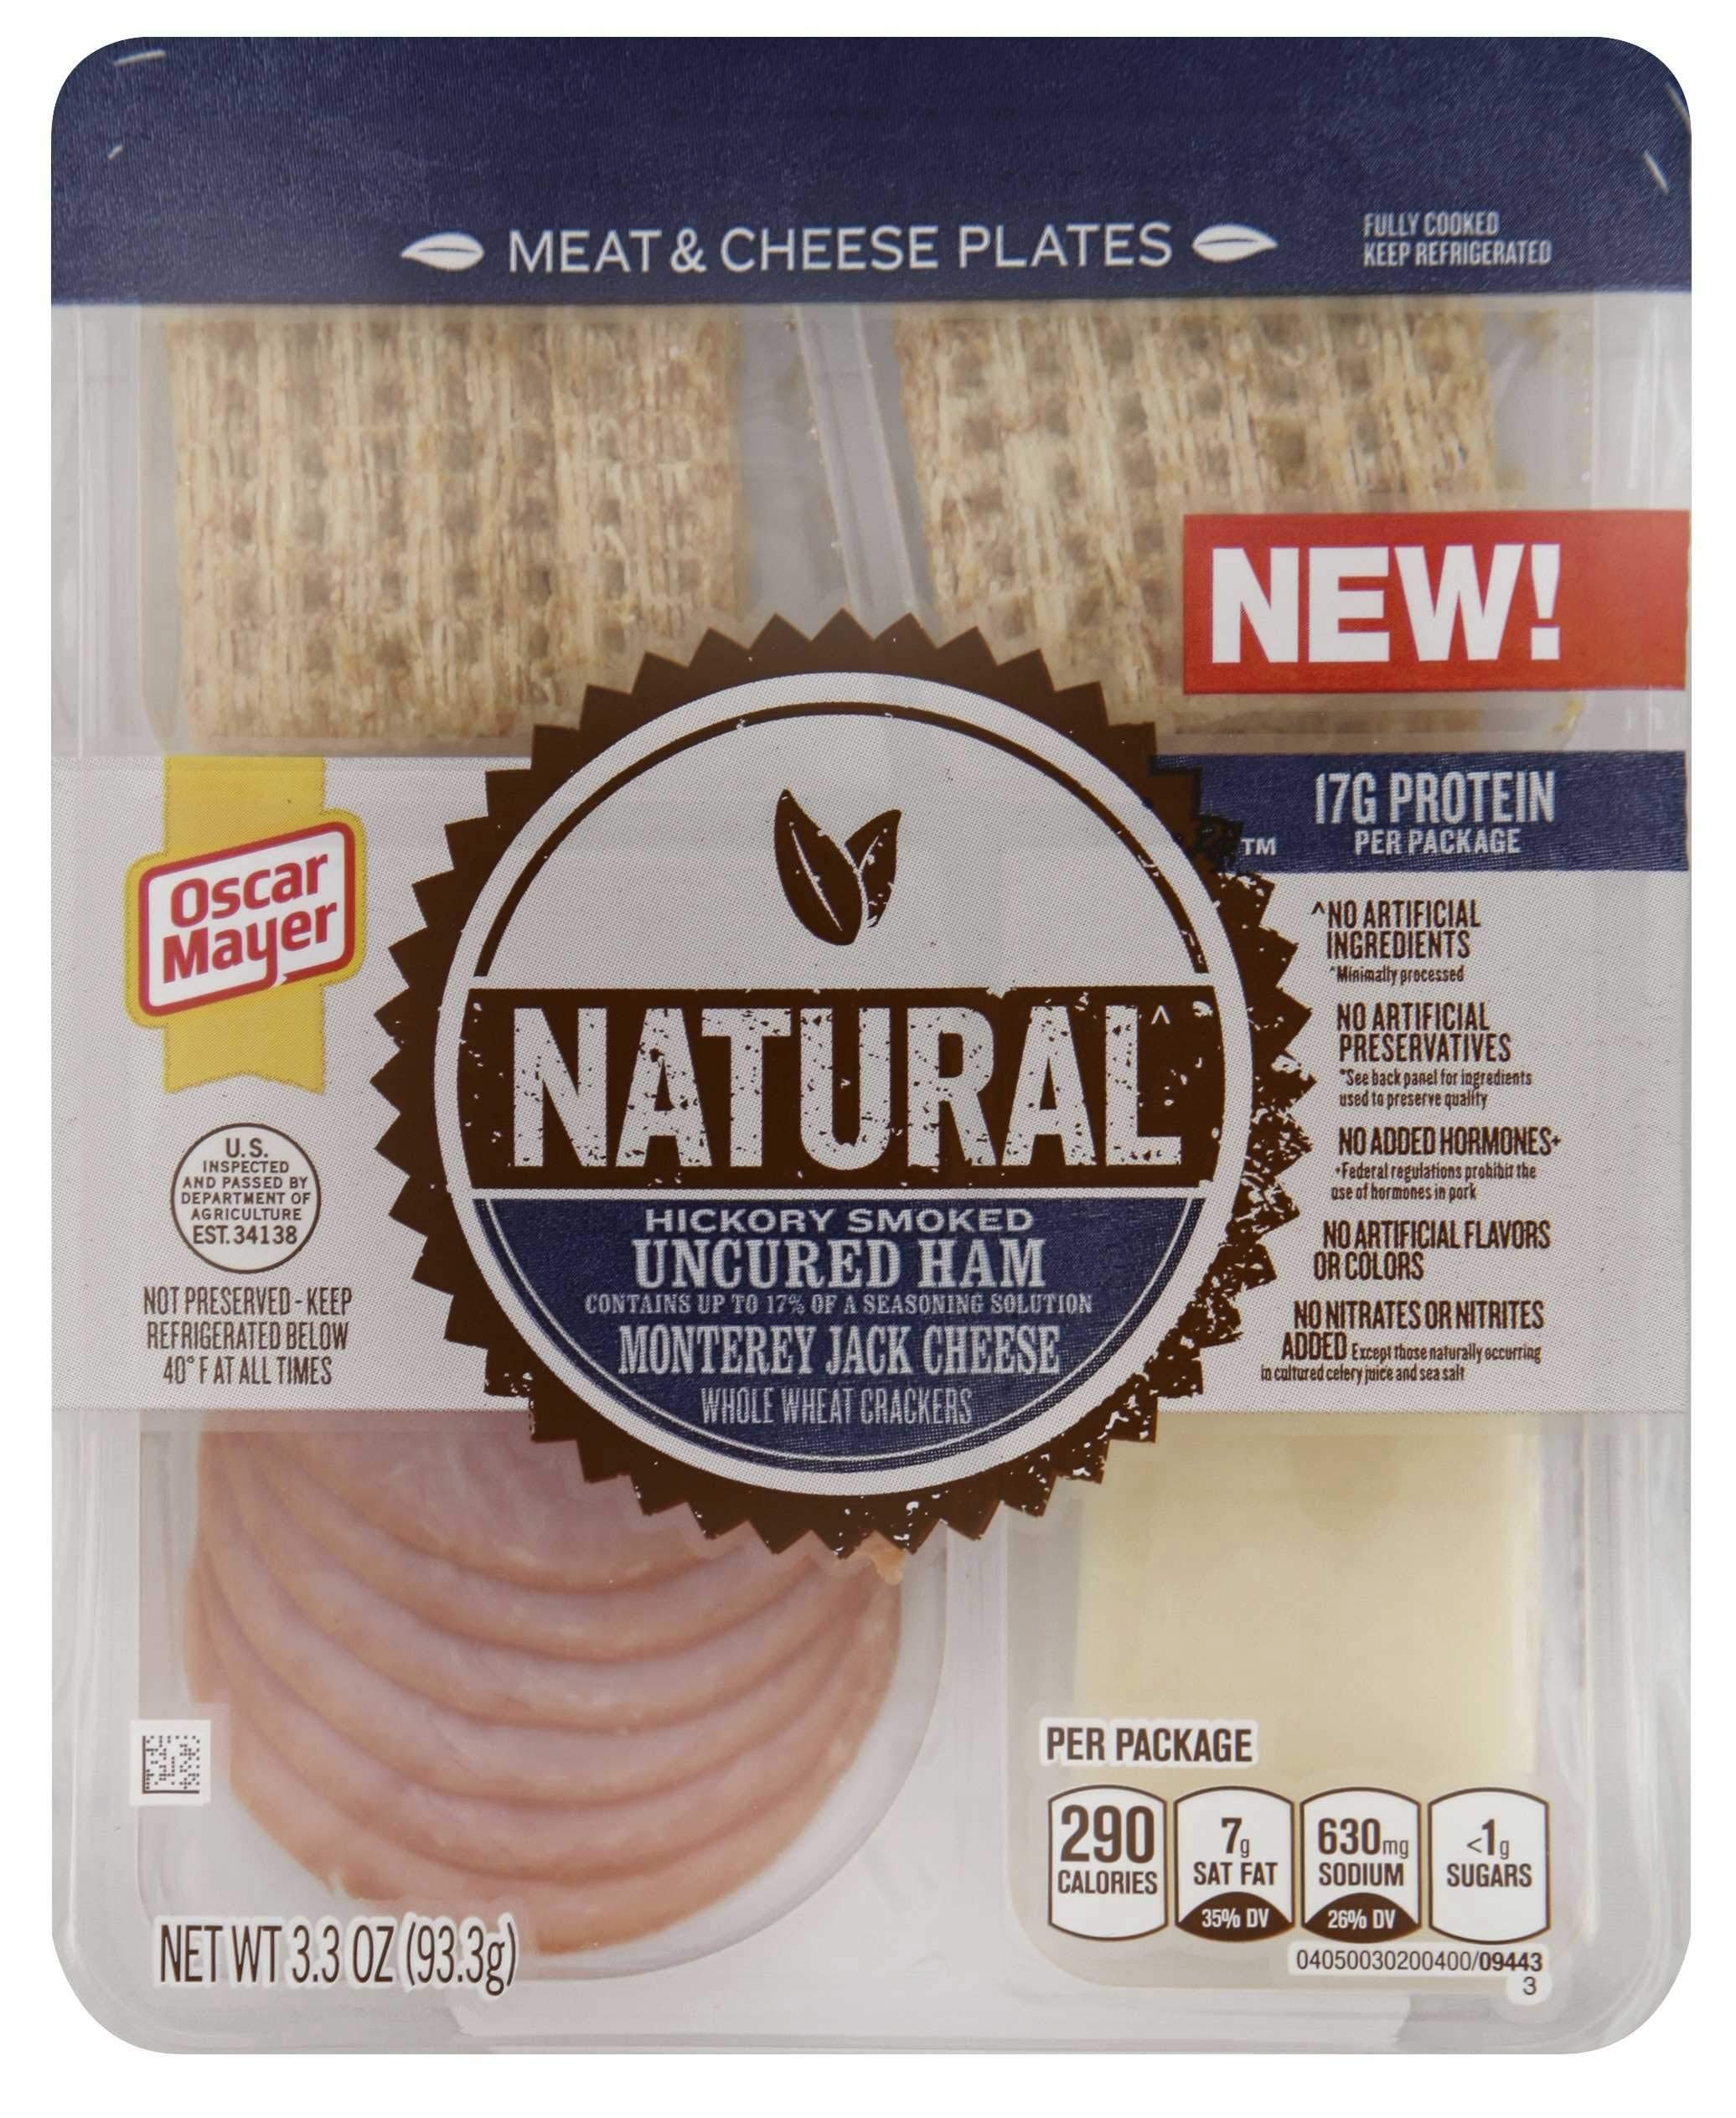
Item Name: Oscar Mayer Single Serve Ham Convenience Meal, 3.3 Ounce -- 7 per case.
Value: 23.1
Unit: Ounce

Price: 2.98